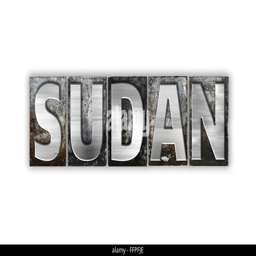
the word written in vintage metal letterpress type isolated on a white background